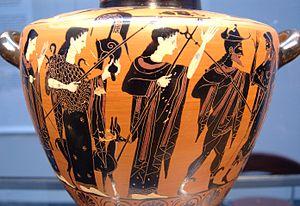
Jugement de Pâris. Face A d'une hydrie attique à figures noires, v. 510 av. J.-C. Provenance